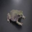
Label: frog